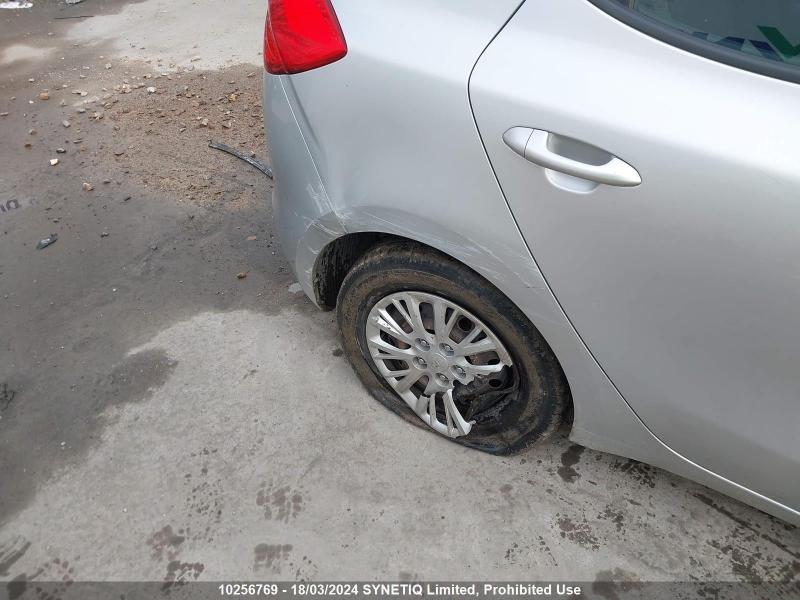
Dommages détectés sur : pare-choc arrière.
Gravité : mineur